Totally Spies! The Movie

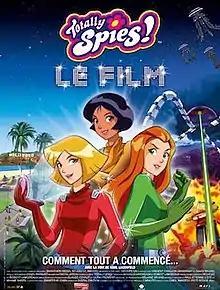
French theatrical release poster

Totally Spies! The Movie (French: Totally Spies! Le film) is a 2009 animated spy-action film directed by Pascal Jardin and written by Robert and Michelle Lamoreaux. A French-Italian co-production, it is an adaptation of the TF1's animated television series "Totally Spies!" created by Vincent Chalvon-Demersay and David Michel.